Giovanni Marghinotti

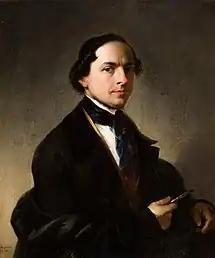
Self-portrait (c.1830)

Giovanni Marghinotti (7 January 1798, Cagliari - 20 January 1865, Cagliari) was an Italian painter in the Neoclassical style.